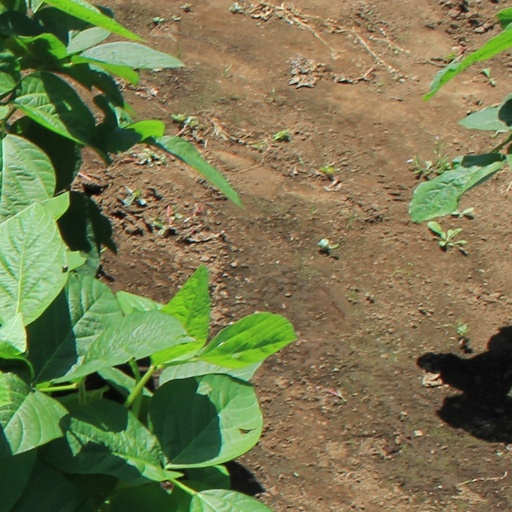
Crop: soybean